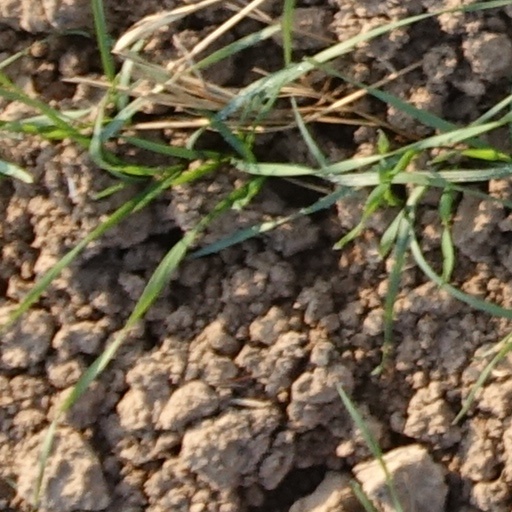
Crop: wheat